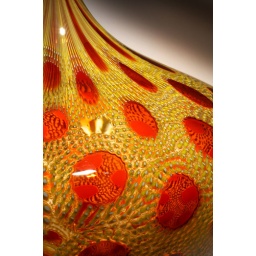
Murrine with a gold/amber windows surrounded by thousands of threads of yellow over white. $3200